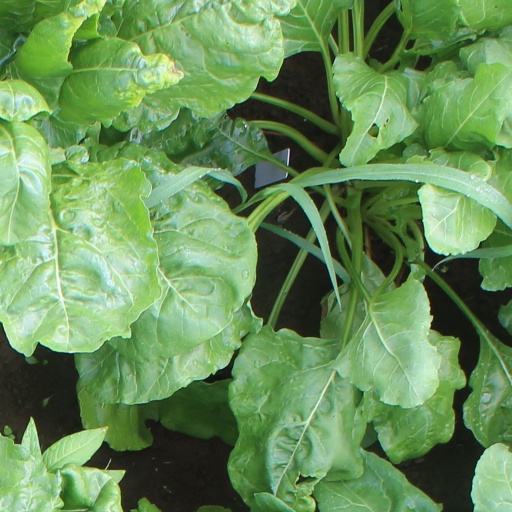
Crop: sugar beet